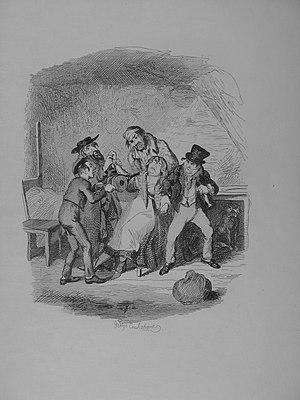
Oliver Twist, de son titre complet en anglais : Oliver Twist, or The Parish Boy's Progress, l'un des romans les plus universellement connus de Charles Dickens, a été publié en trente-deux feuilletons mensuels dans la revue Bentley's Miscellany, entre février 1837 et avril 1839, juin et octobre 1837 exceptés.